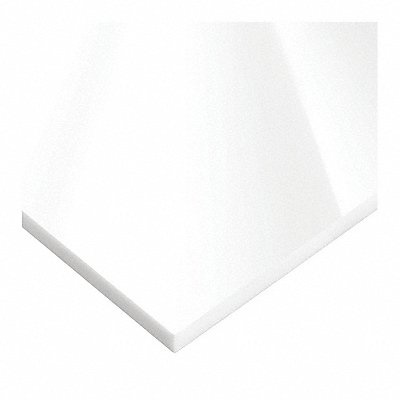
Rectngl CastAcryl 2 x12 0.125 T Wht Opq
Brand: USA INDUSTRIALS, INC.
Rectangle Stock Cast Acrylic Standard Plastic Length 12 in Plastic Width 2 in Plastic Thickness 0.125 in White Plastic Clarity Opaque Tensile Strength 9 000 psi Impact Strength 0.3 ft-lb/in Friction Coefficient 0.8 Water Absorption 0.4 Percent Plastic Density 0.043 lb/cu in Corrosion and Chemical Resistance Fair
Category: Arts & Entertainment > Hobbies & Creative Arts > Arts & Crafts > Art & Crafting Materials > Textiles > Crafting Canvas > Plastic Canvas > Plastic Canvas Sheets